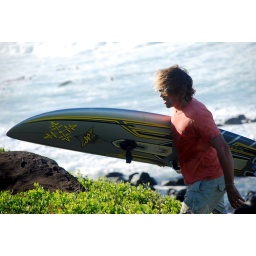
Another person who helped the guy whose gear washed in and broke on the rocks below.